Victory Banner (Azerbaijan)

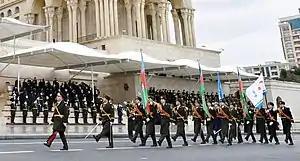
The Banner of Victory in the Baku Victory Parade of 2020

The Victory Banner of Azerbaijan is the banner raised by the servicemen of the Azerbaijani Armed Forces over the building of the Shusha City Executive Power on 8 November 2020, after a three-day-long battle over the city. The Victory Banner is the official symbol of the Victory of the Azerbaijani people against separatists during 2020 Nagorno-Karabakh war.